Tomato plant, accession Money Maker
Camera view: tilt-top (135 deg); turntable rotation: 300 degrees
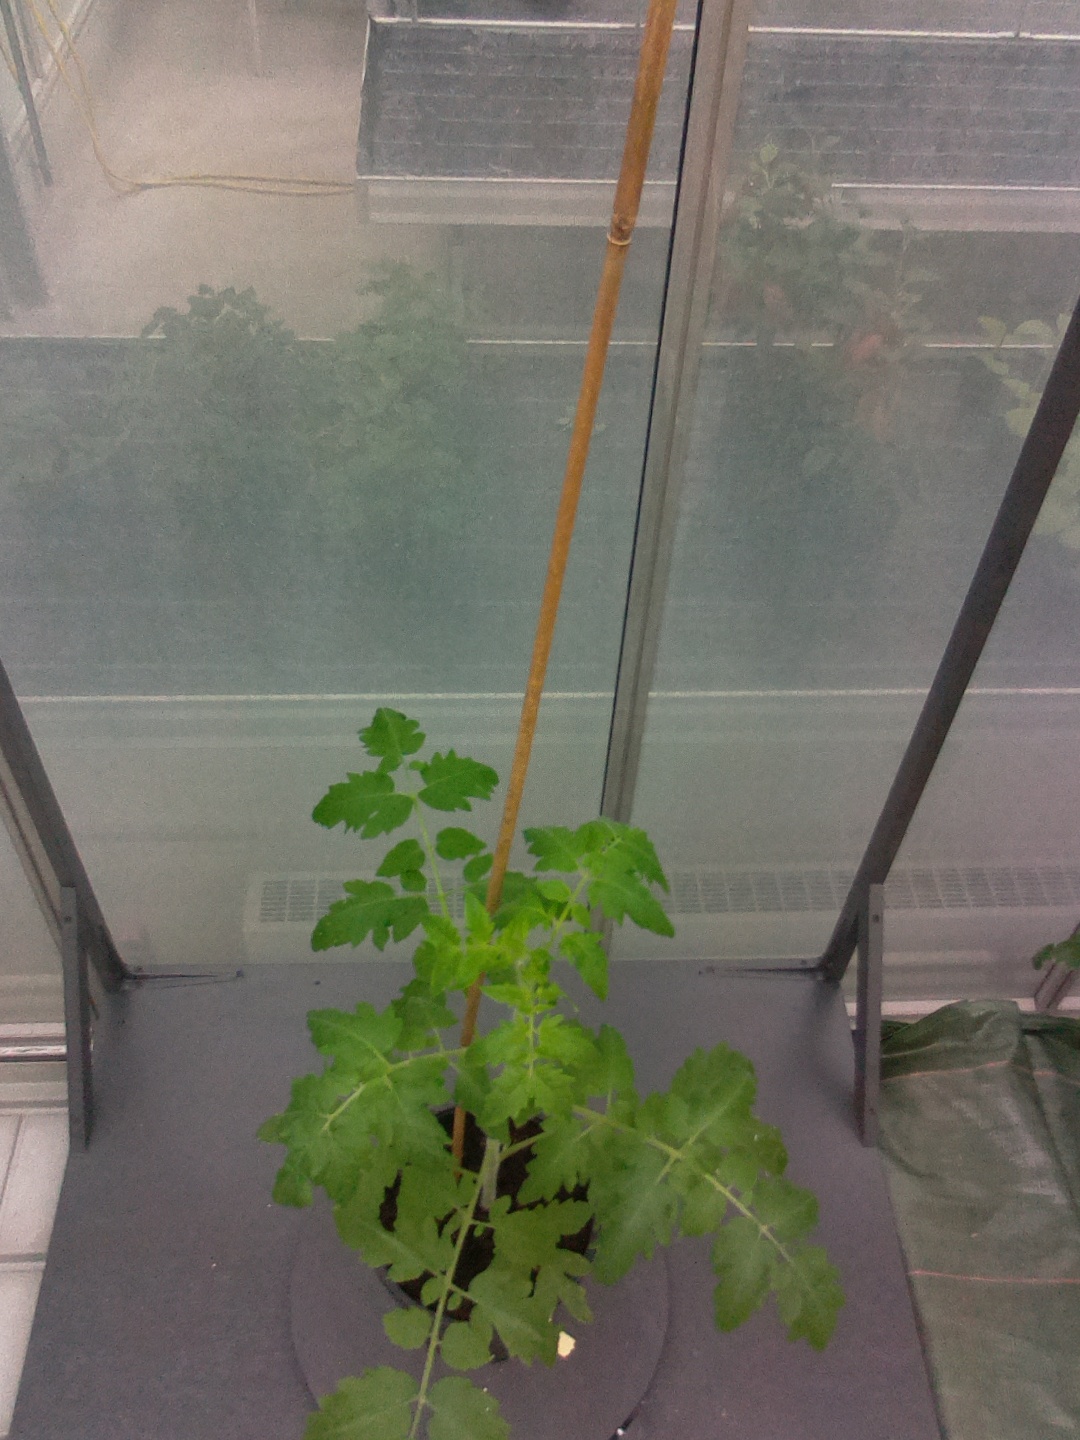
BBCH growth stage 14: 8 of true leaves visible